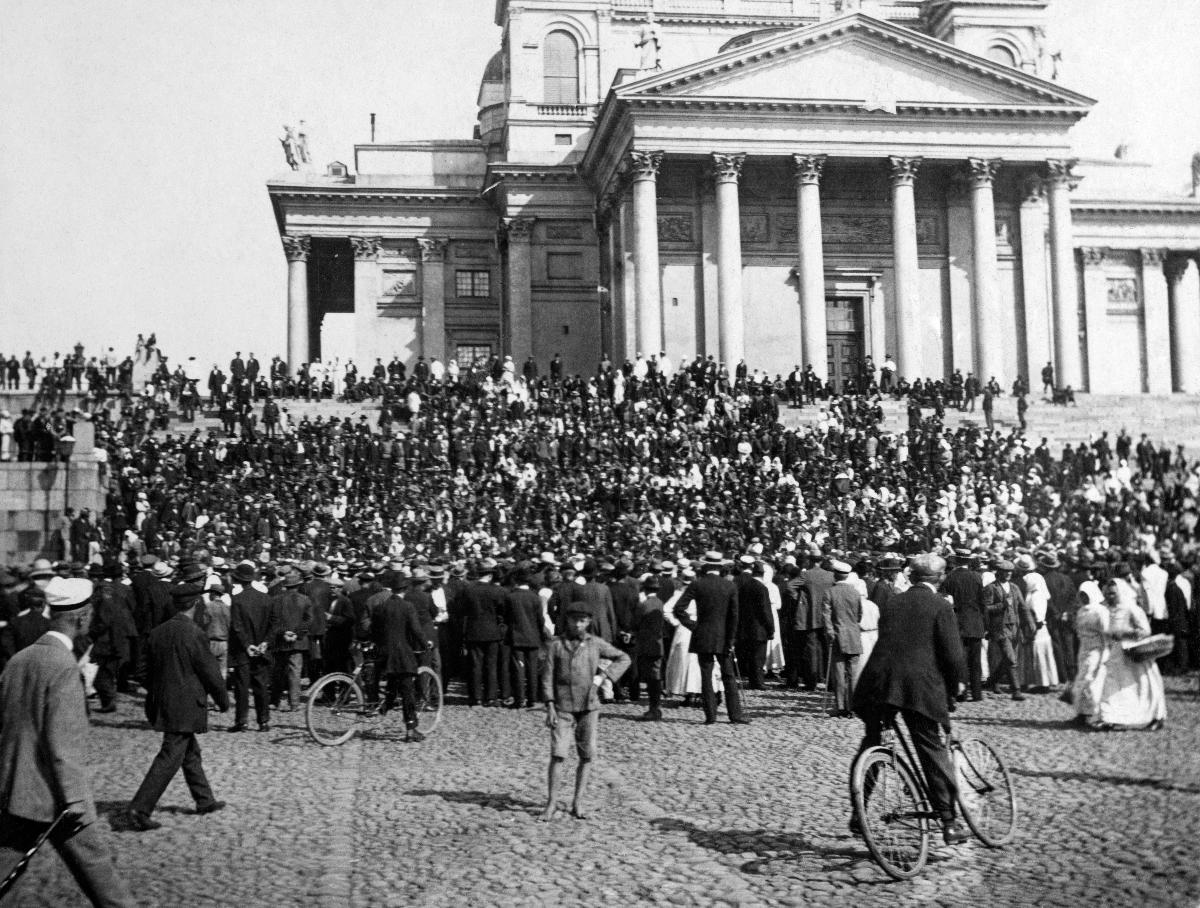
Voi-anarkia
The Butter anarchy
sisällön kuvaus: Voi-anarkiaan liittynyt torikokous Helsingin Senaatintorilla 11.8.1917. content description: A square meeting associated with the so called butter anarchy on Helsinki Senate square 11.8.1917.
Vuosi: 1917
Paikka: Suomi, Uusimaa, Helsinki, Senaatintori Helsinki; Suomi; Suomi, Uusimaa, Helsinki
Aiheet: politiikka; mielenosoitukset; elintarvikkeet; elintarvikepula; voi; politics; demonstrations (activism); foodstuffs; butter; grocery; food shortage; butter anarchy; demonstrations; meeting; politik; demonstrationer (meningsyttringar); livsmedel; smör